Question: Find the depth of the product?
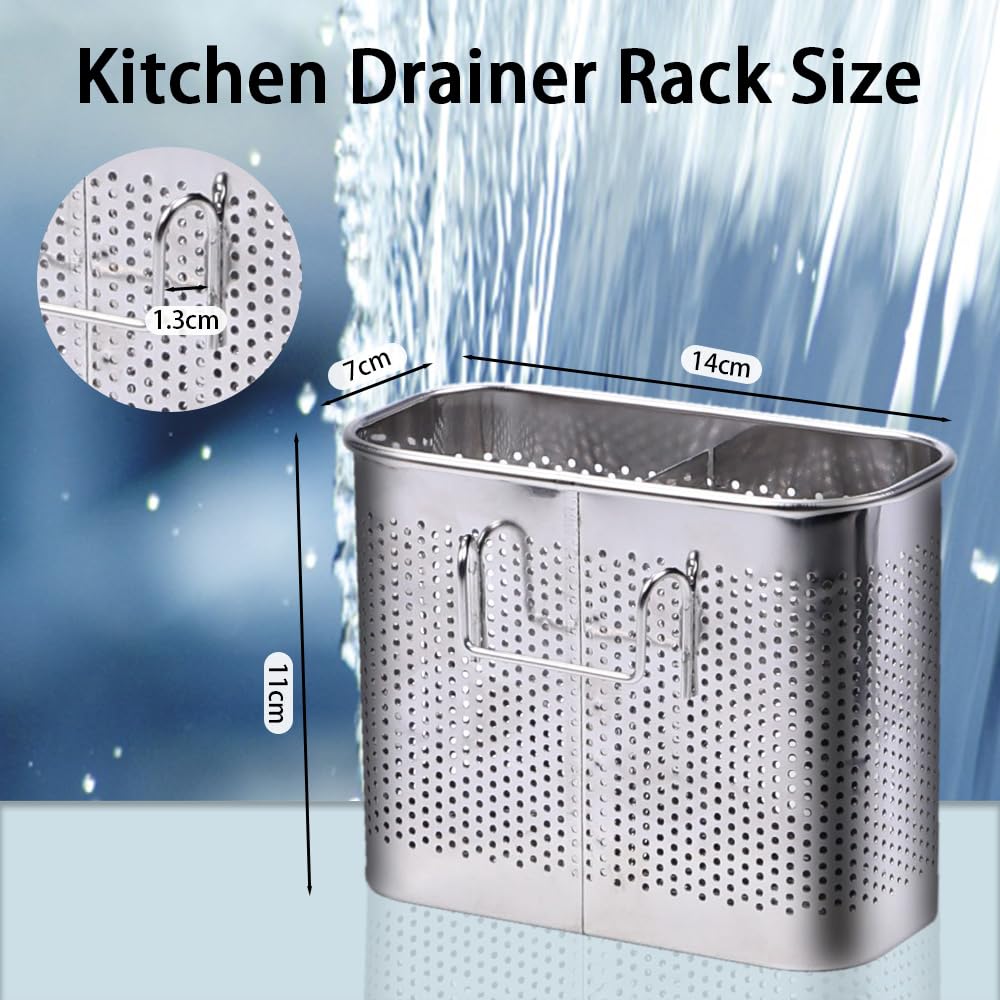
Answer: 14.0 centimetre